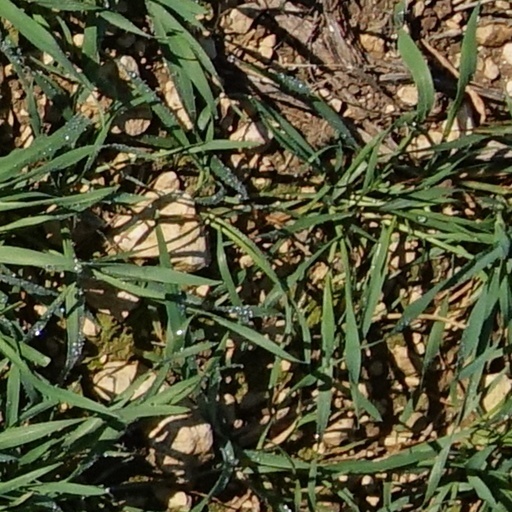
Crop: wheat